Riau

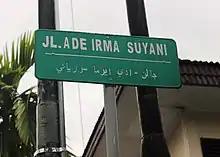
Street signs in Pekanbaru, written in both Latin and Jawi script

The people of Riau generally uses the local dialect of Malay and Indonesian, the official language of Indonesia. Malay is commonly used in coastal areas such as Rokan Hilir, Bengkalis, Dumai, Pelalawan, Siak, Indragiri Hulu, Indragiri Hilir and around the islands off the coast of Riau.